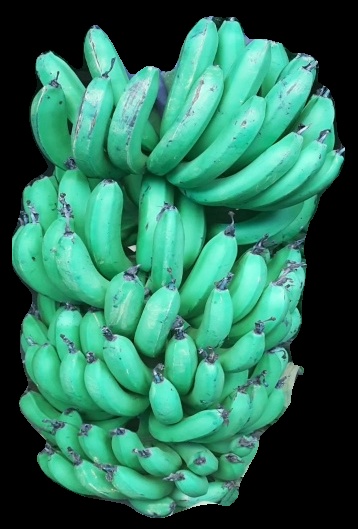
Variety: pachbale
Grade: grade1